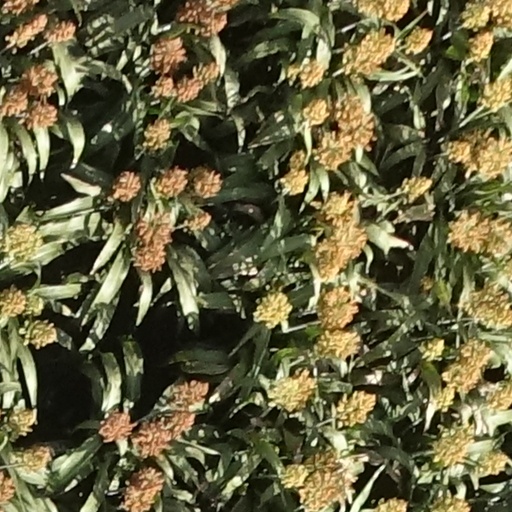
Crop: sorghum